Ōtsuka-Saikachido Site

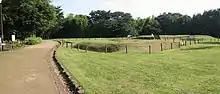
Saikachido Site

The is an archaeological site located in the Nakagawa neighborhood of Tsuzuki-ku, Yokohama, Kanagawa Prefecture, in the southern Kantō region of Japan. The site contains traces of a Yayoi period settlement trace and was designated a National Historic Site in 1986.